September Morn

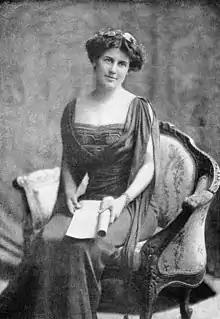
Suffragist Inez Milholland defended "September Morn" as "exquisite and delicate, depicting perfect youth and innocence".

Others expressed positive views of the painting itself. The suffragist Inez Milholland defended "September Morn", stating that it was "exquisite and delicate, depicting perfect youth and innocence", and found it "funny, if it weren't so sad" that such a work would be censored while more titillating film posters were left untouched. The social activist Rose Pastor Stokes wrote that this "glorious work of art" was a "rare" depiction of "the loveliest dream that nature ever made real—the human Body Beautiful" and that shame over one's body should not be blamed on "September Morn", but on a failed education system. The artist James Montgomery Flagg proclaimed "only a diseased mind can find anything immoral in "September Morn"".